Uptown, Chicago

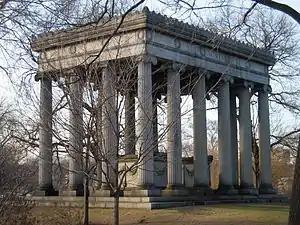
The mausoleum of Potter Palmer and Bertha Honoré Palmer in Graceland Cemetery

The Aragon Ballroom is still a very popular music venue. During the 1920s and 1930s, most of the nation's well-known jazz groups played the Aragon. Live radio broadcasts from the Aragon helped promote the Aragon's entertainers throughout the Midwest and beyond. Hotels quickly sprang up in the Uptown area, and it became a mecca for young adults who visited Chicago to dance to the Big Bands of the 1940s and 1950s. Frank Sinatra, Tommy Dorsey, Glenn Miller, Benny Goodman, Duke Ellington, Lawrence Welk, Guy Lombardo, Wayne King and other famous bandleaders often played there. In decades to follow, a very diverse selection of "big name" groups have performed, including The Rolling Stones, U2, The Smiths, The Doors, Snoop Dogg, Green Day, Gwen Stefani, The B-52s, Capital Cities, Talking Heads/David Byrne, B.B. King, Robert Plant, Metallica, Tommy Bolin, Morrissey, Queens of the Stone Age, The Clash, Tangerine Dream, deadmau5, Tiësto, Nirvana, and The Ramones.